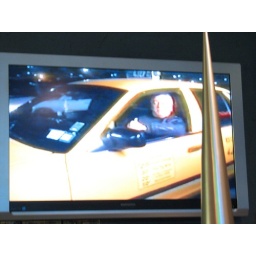
Vinnie of Vinnie Vella's Pizza place across the street from Spuyten Duyvil, in one of his acting jobs on TV